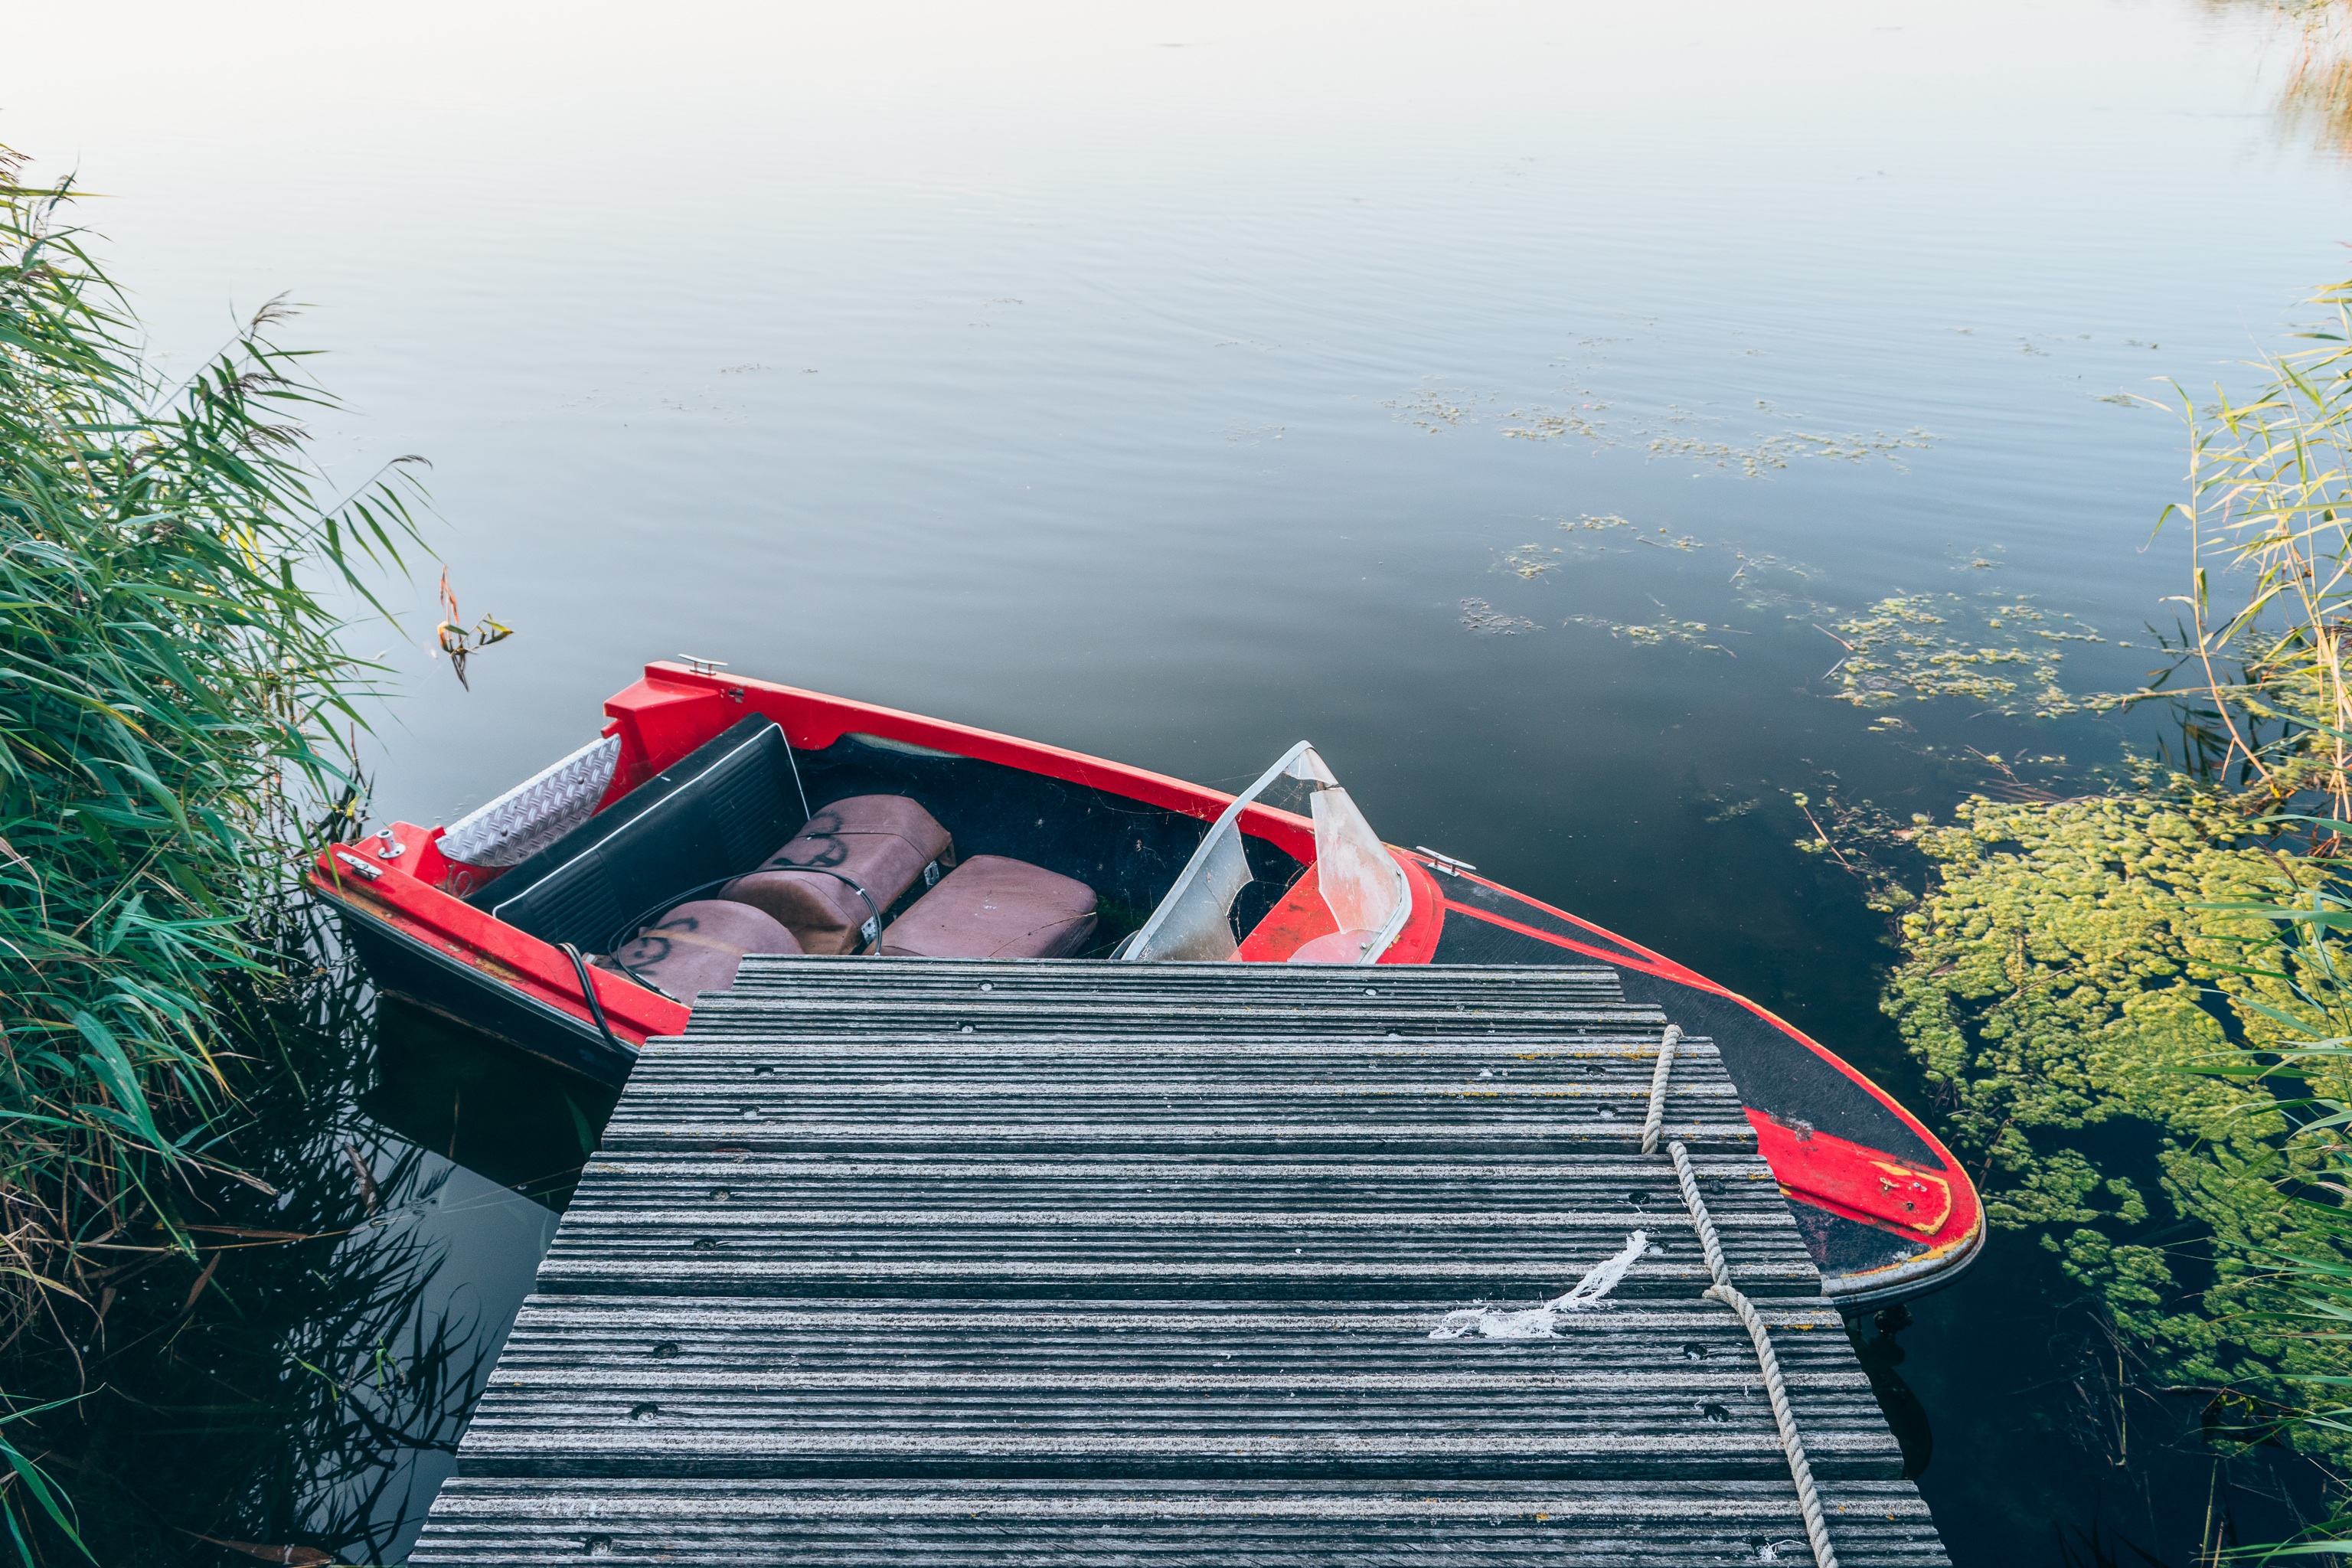
sea, water, boat, vacation, reflection, vehicle